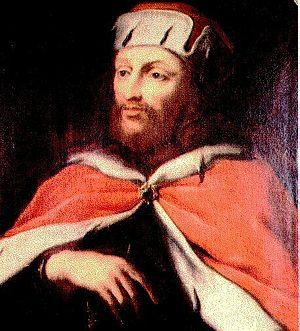
Du milieu du VIᵉ siècle à 1918, la Bavière a été gouvernée par des ducs, puis des électeurs et enfin des rois. La maison de Wittelsbach, arrivée au pouvoir en 1180, à la chute des Welf, s'y est maintenue jusqu'en 1918.
L'abbaye de Scheyern est une abbaye bénédictine du diocèse de Munich et de Freising, faisant partie de la congrégation bénédictine de Bavière.